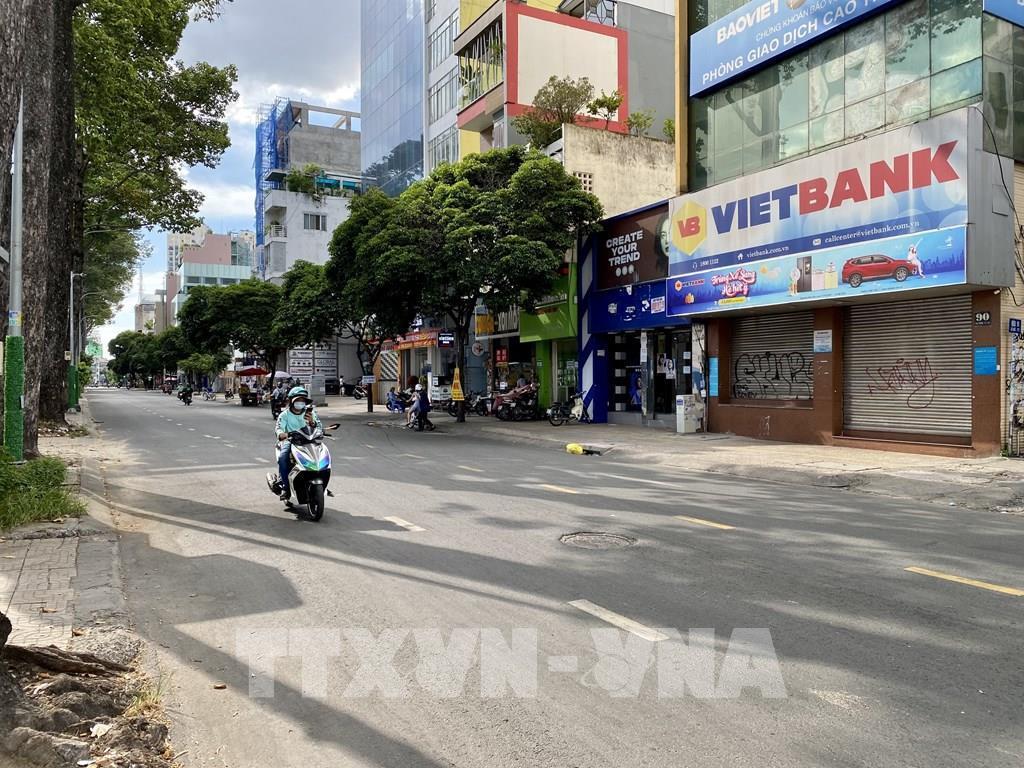
có một vài chiếc xe máy đang di chuyển ở trên đường